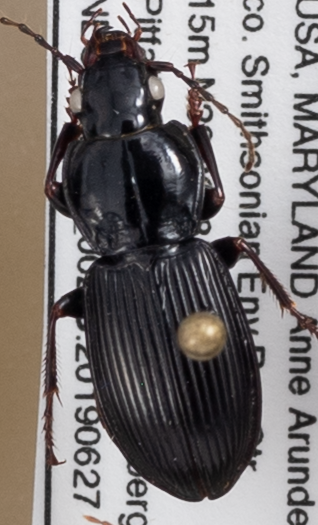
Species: Pterostichus stygicus
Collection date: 2019-06-27
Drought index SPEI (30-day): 0.29
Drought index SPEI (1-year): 2.09
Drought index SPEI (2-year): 2.09